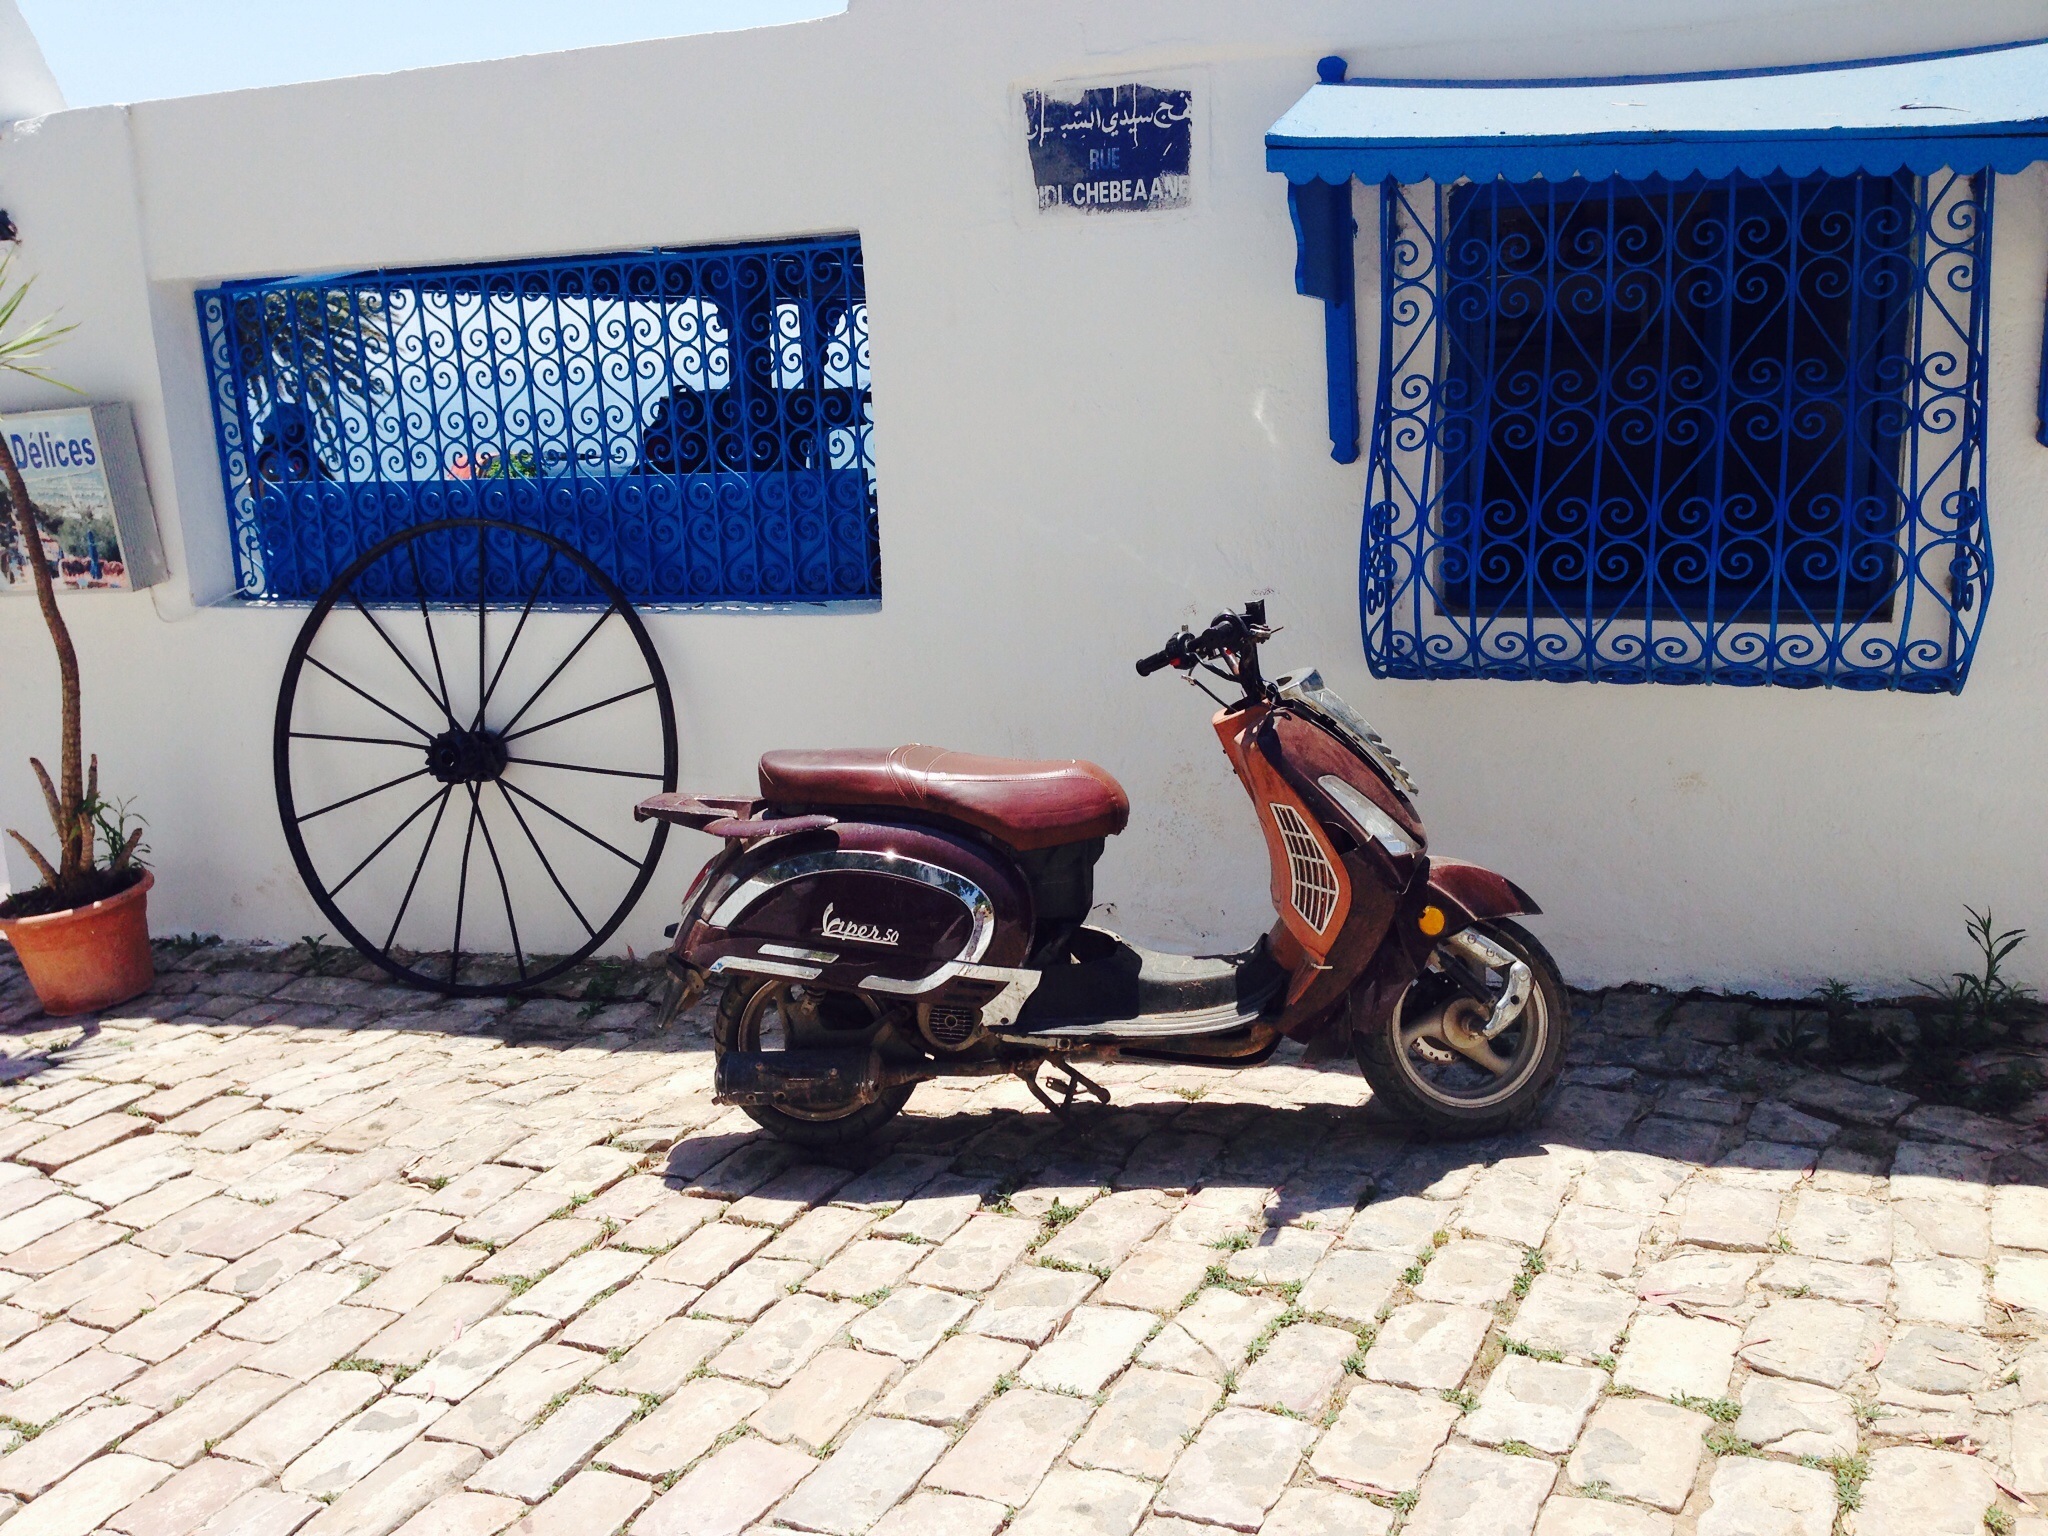
sea, wheel, window, bicycle, transport, mediterranean, vehicle, motorcycle, holiday, blue, port, motor scooter, cruise, art, vespa, roller, tunisia, tunis